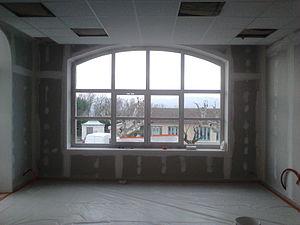
exemple de doublage périphériques et faux-plafond 600x600
Un plaquiste est un ouvrier spécialisé dans la pose de cloisons sèches prêtes à l'emploi.